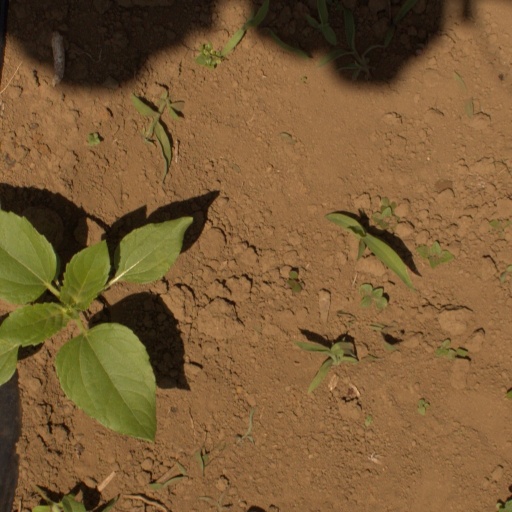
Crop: Jerusalem artichoke